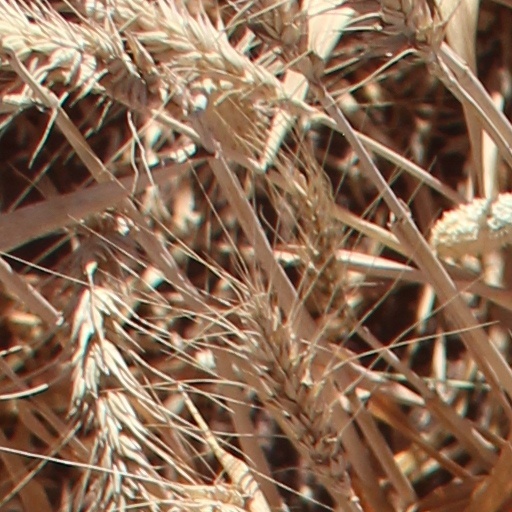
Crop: wheat